Banastre Tarleton

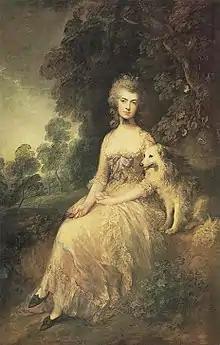
Portrait of Mary Robinson by Thomas Gainsborough, 1781

Banastre Tarleton returned to England a hero: a triumphant veteran wounded in his country’s service. On his arrival “[in] Liverpool in 1782 after legendary exploits in the American war of independence, the church bells rang out and he was feted by admirers.” Knight expands on this: